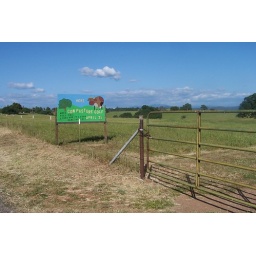
The annual cow pasture golf tournament in Mokelumne Hill, CA